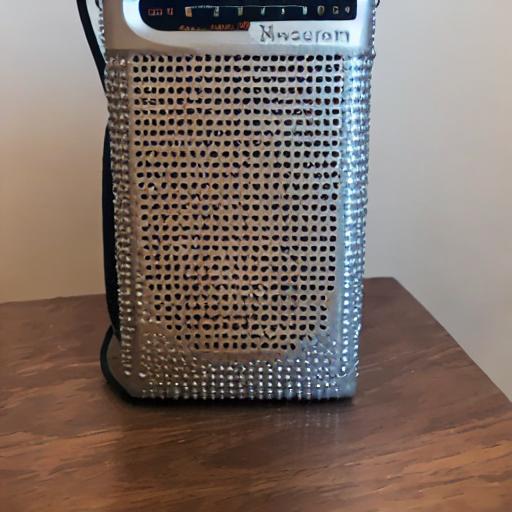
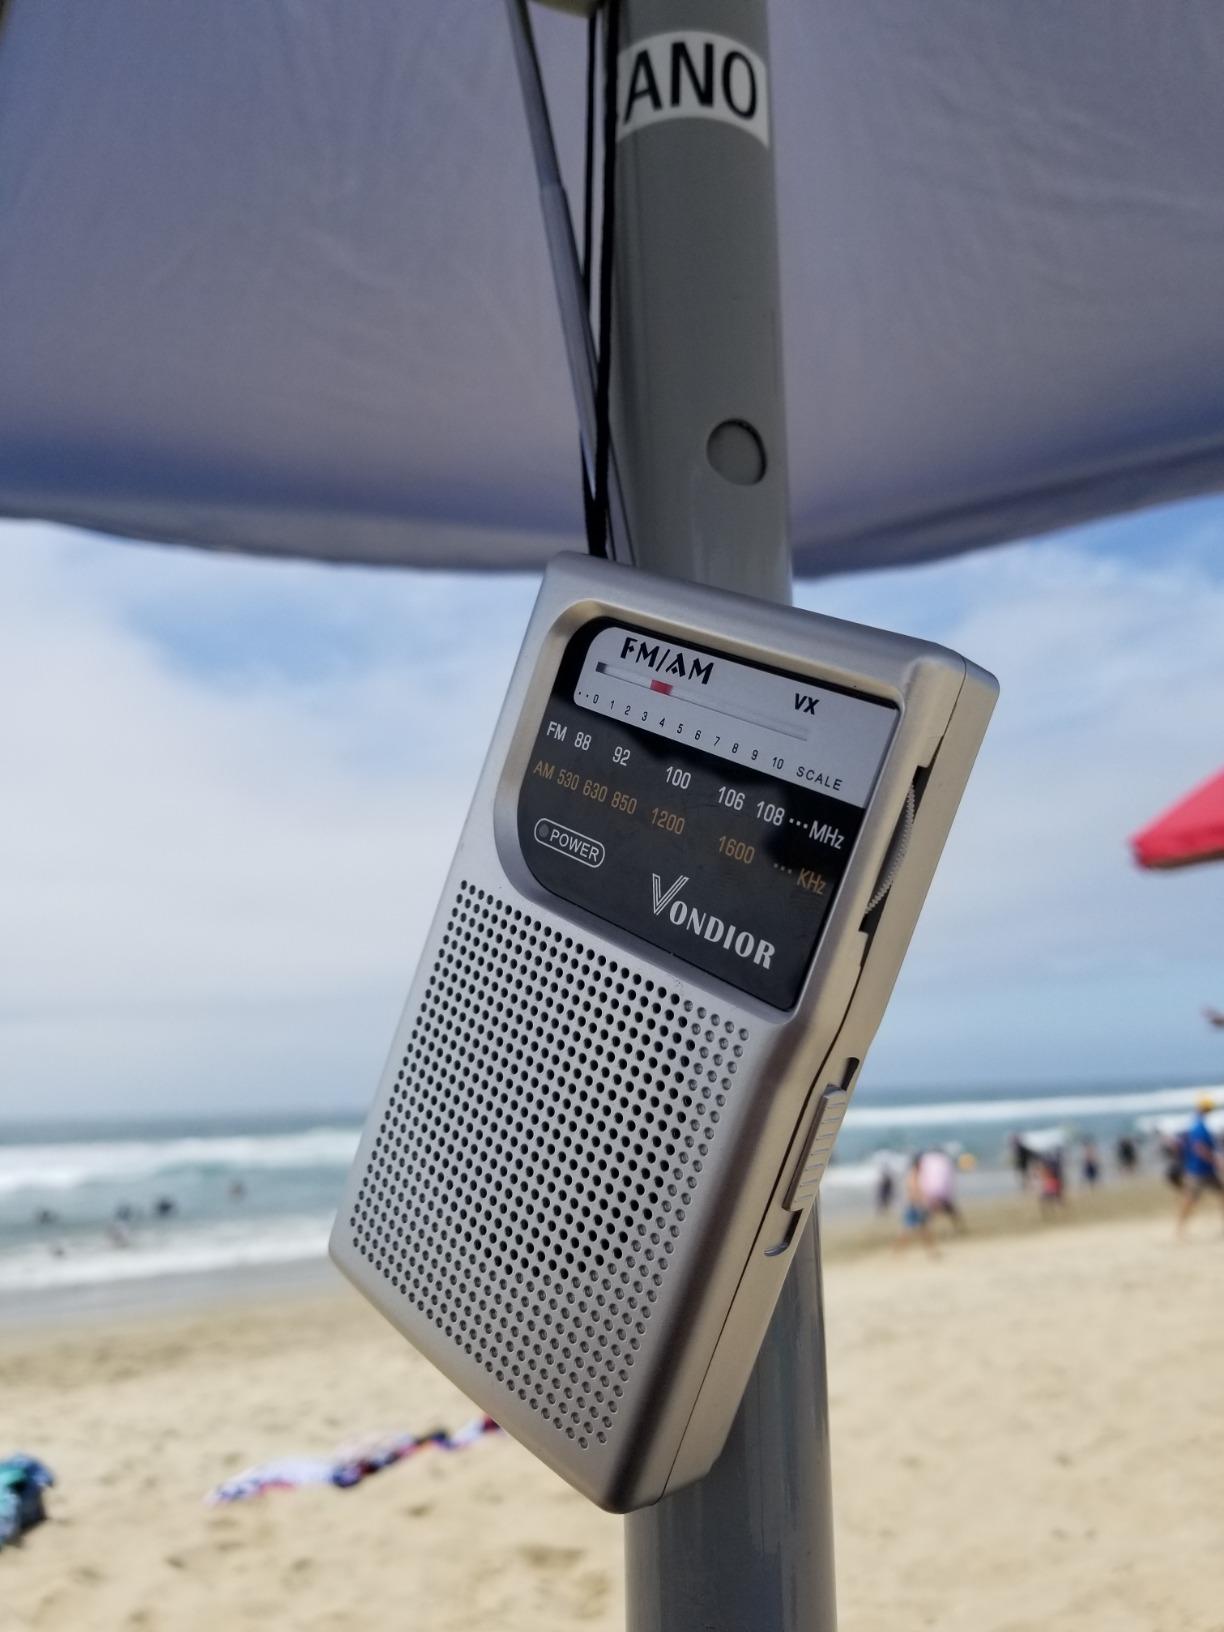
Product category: radio
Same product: no